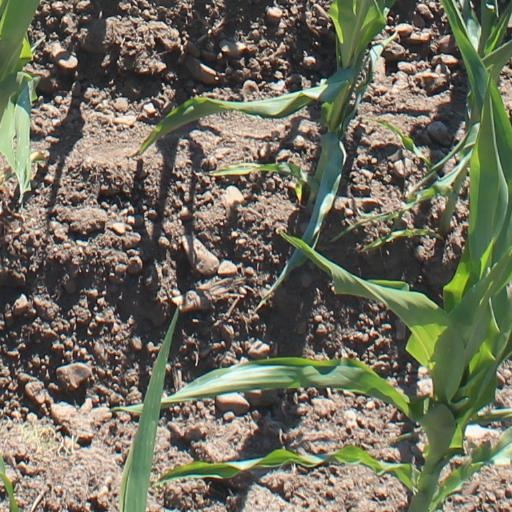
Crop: maize; corn